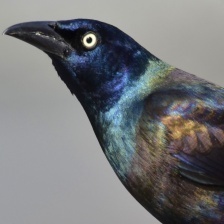
Species: COMMON GRACKLE
Scientific name: QUISCALUS QUISCULA